1968 European Cup final

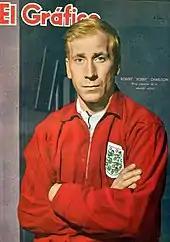
Bobby Charlton scored twice for Manchester United.

The final was played at Wembley Stadium in London on 29 May 1968 and kicked off at 19:45BST in front of a crowd of 92,225; in addition, there was an estimated European television audience of 250 million. The referee was Concetto Lo Bello of Italy. Manchester United had the best of the play in the first half, but aggressive defence from Benfica prevented them from making a breakthrough. According to Eric Todd of "The Guardian", Best was knocked down six times in the first half; three each by Fernando Cruz and Humberto, the latter of whom was cautioned in the 20th minute. In the 28th minute, Kidd passed the ball to Sadler, 10 yards from goal, but he shot wide. Benfica's three best chances on goal in the first half all came from Eusébio; the first was from a free kick, which deflected off the wall and drew a save from United goalkeeper Alex Stepney. Another free kick was struck high over the goal, before he hit the crossbar, having beaten Stepney with what Todd described as "the best shot of the first half".